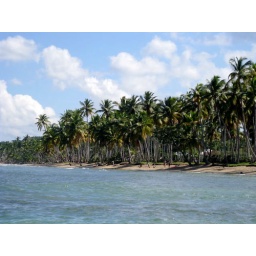
I'm in the water looking back down our beach